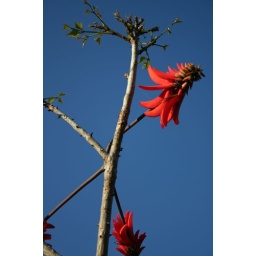
Erythrina - or the kafferboom - with it brilliant red flowers in the dry veld in spring.